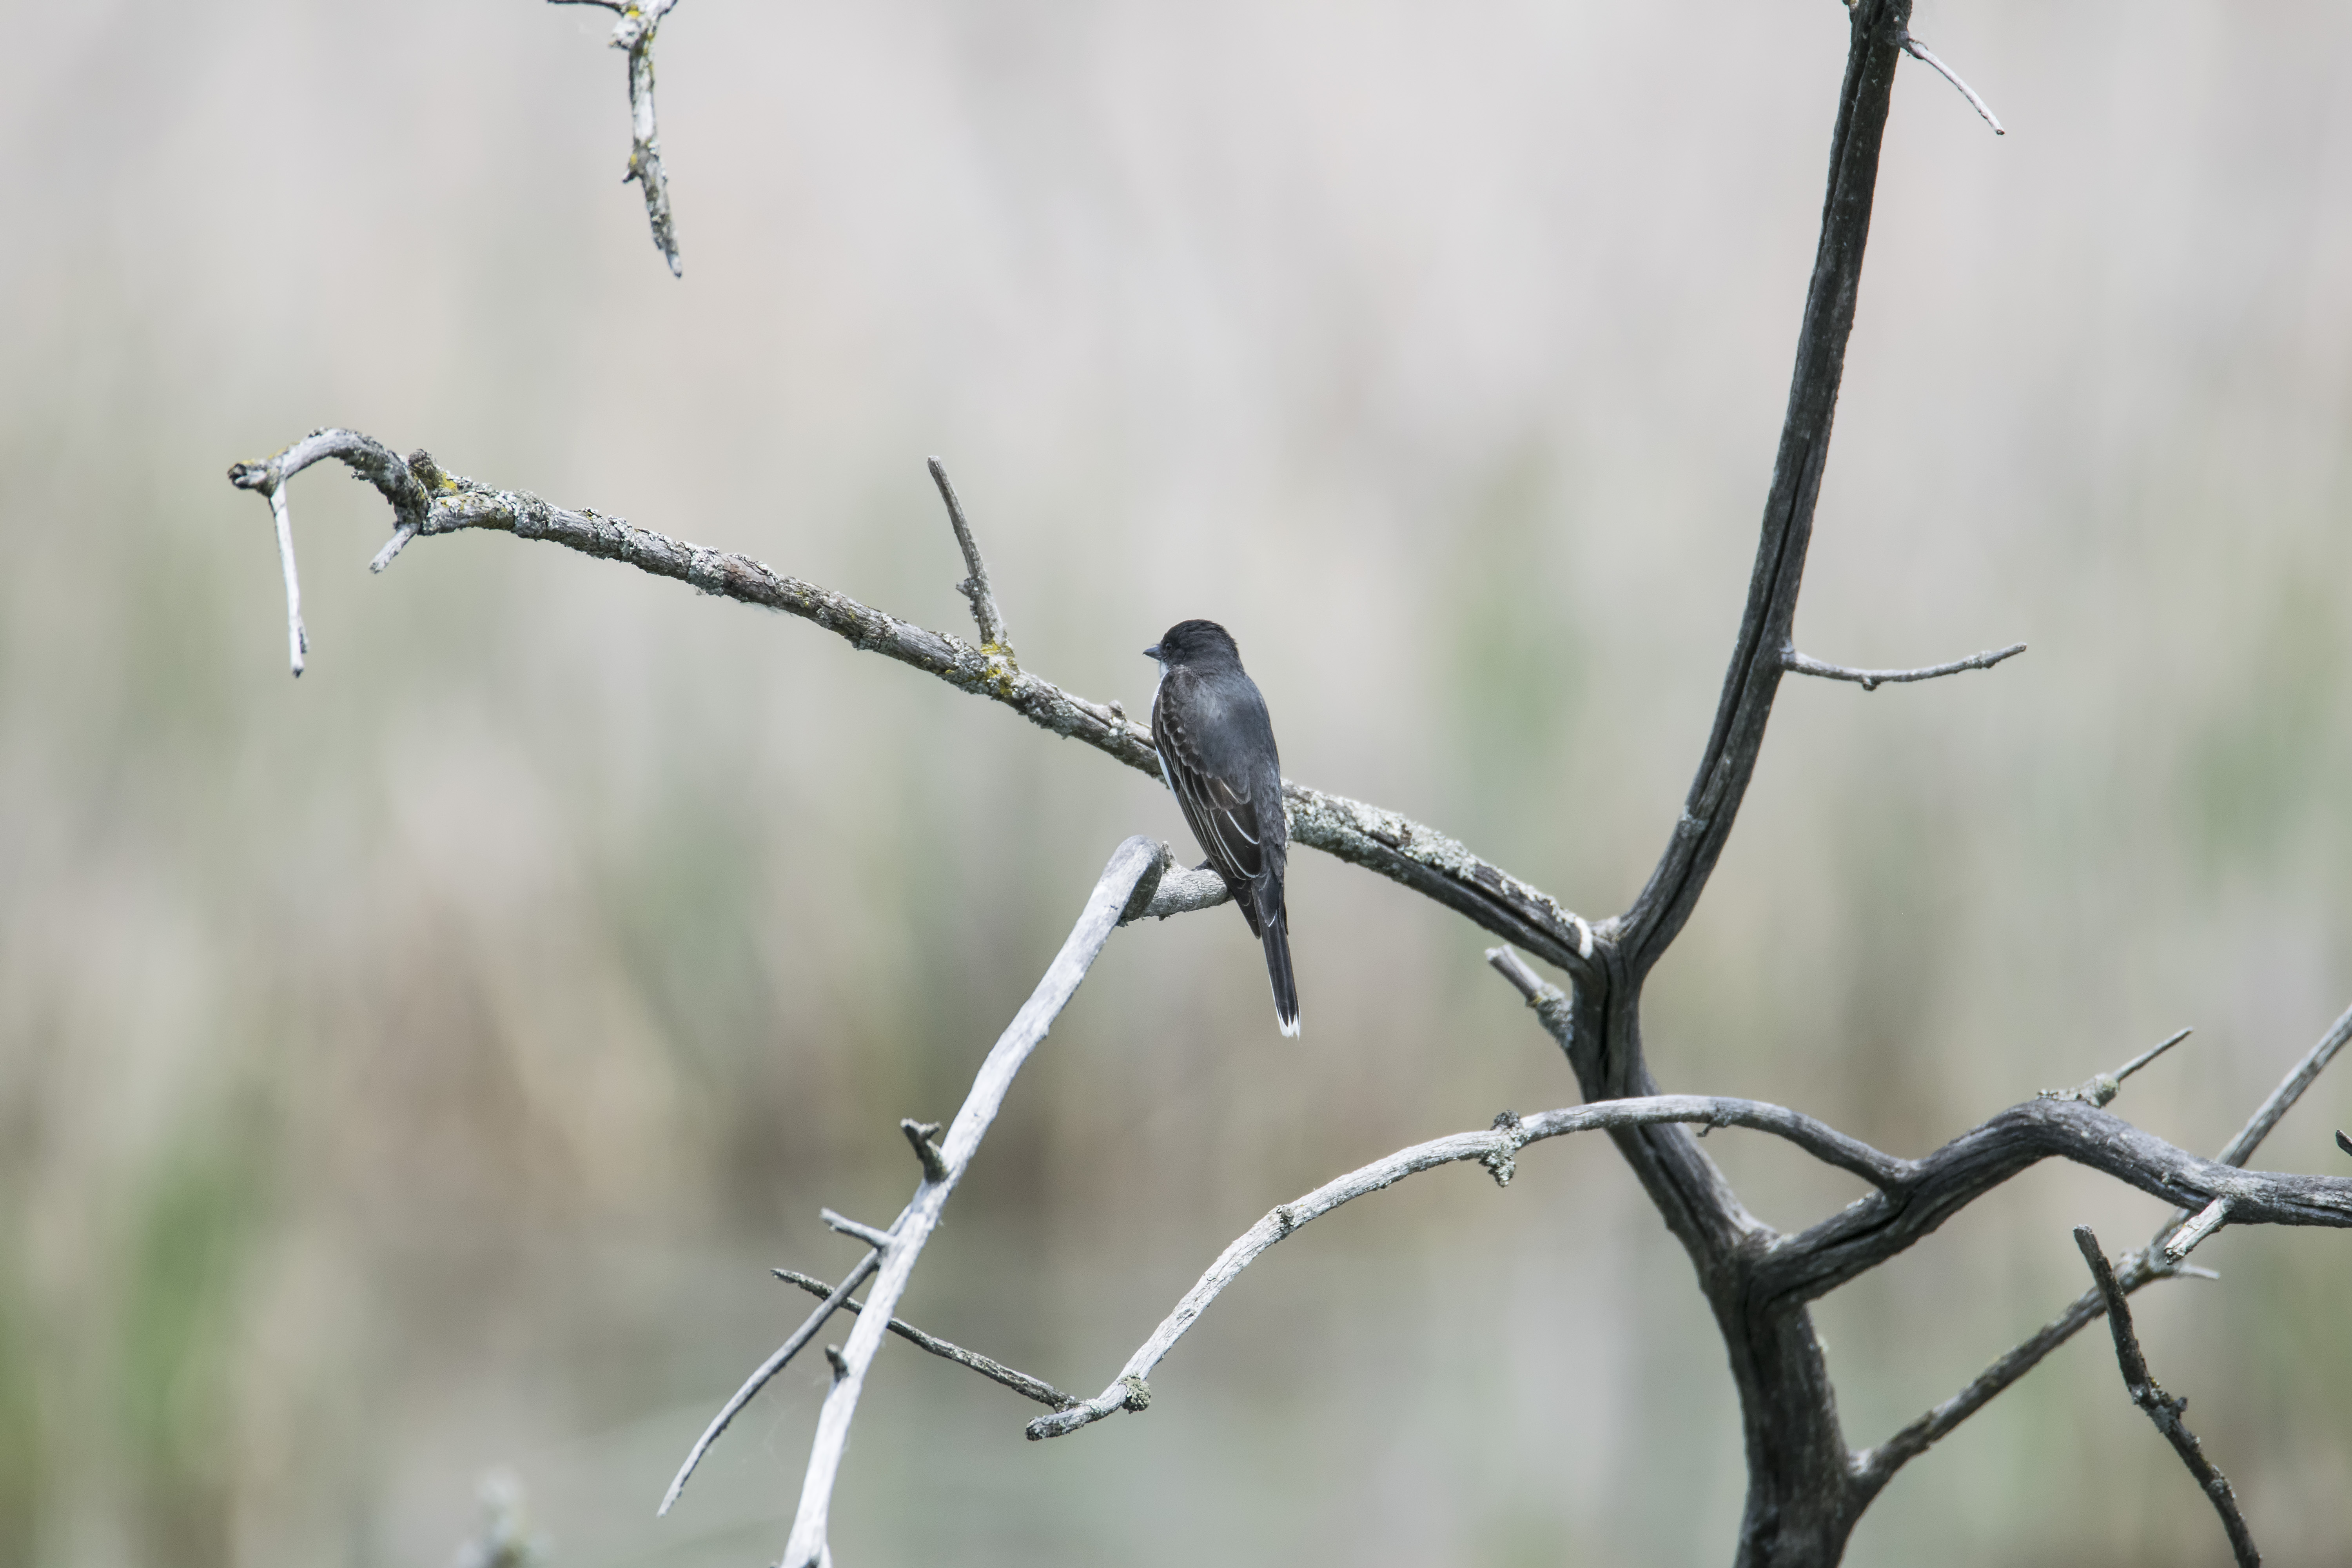
nature, branch, bird, wing, fence, flower, wildlife, fauna, twig, close up, canada, eastern, quebec, sherbrooke, oiseau, tyran, tritri, kingbird, macro photography, thorns spines and prickles, wire fencing, perching bird